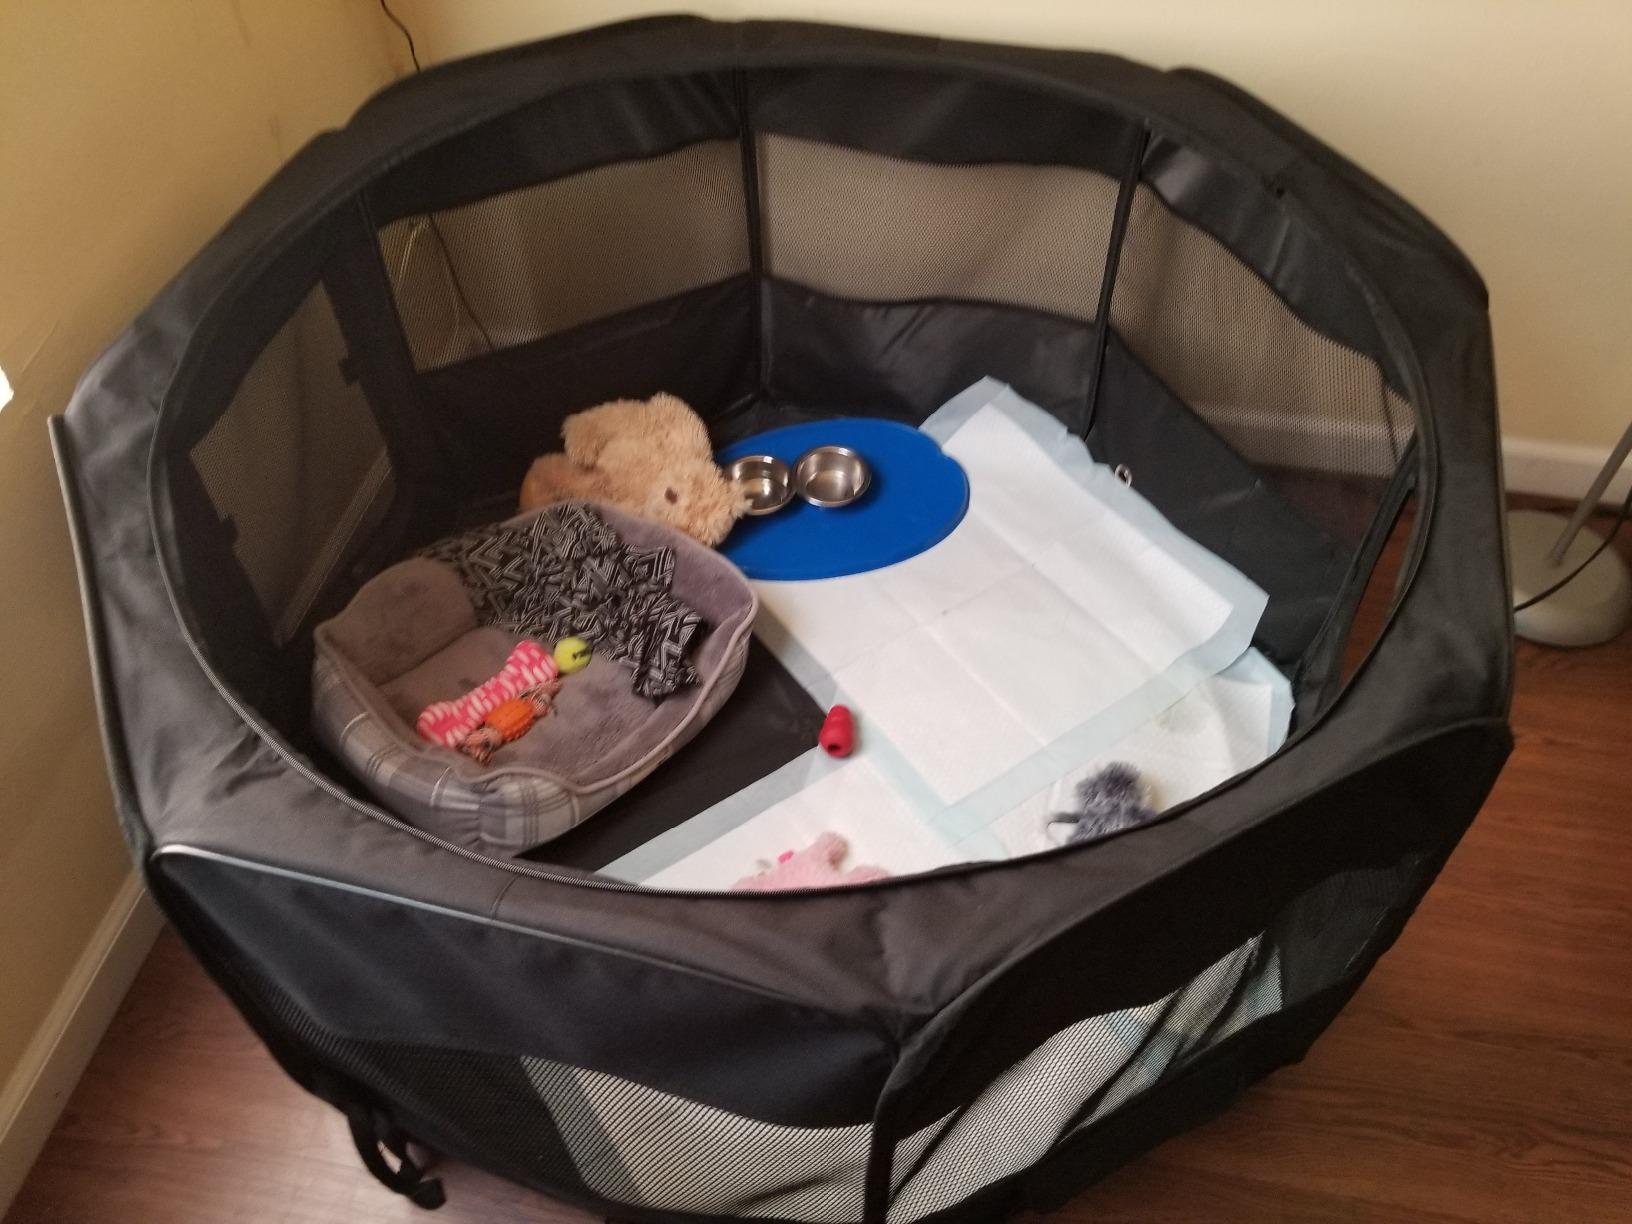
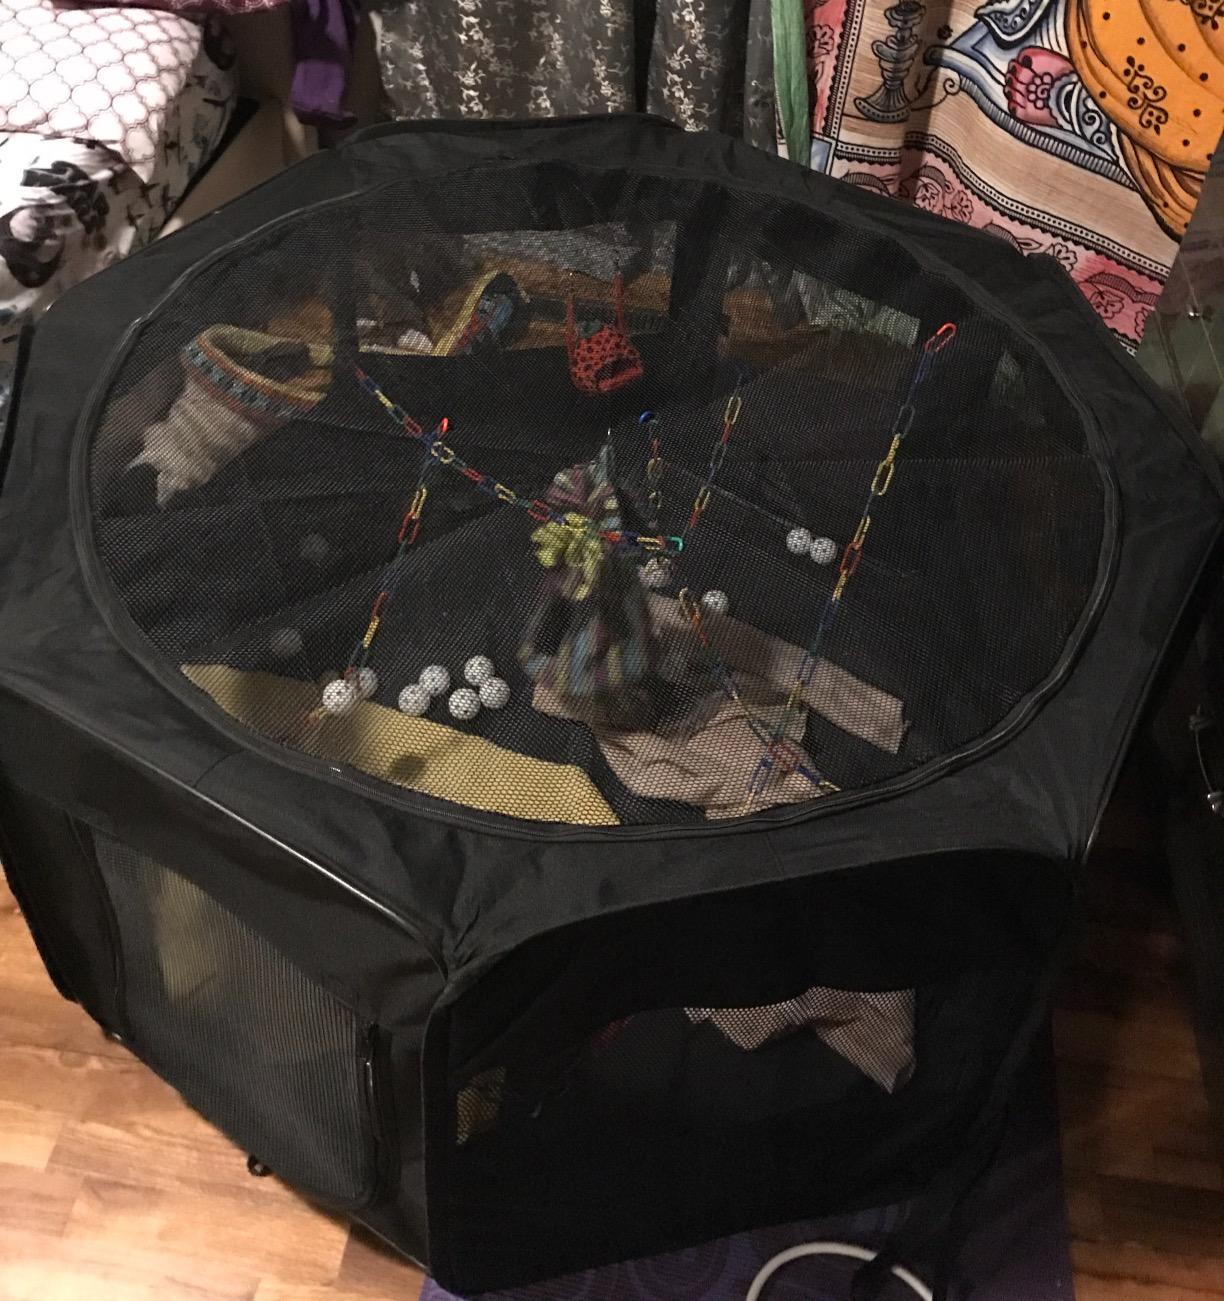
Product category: items_kennel
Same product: yes